Petko Petkov (footballer)

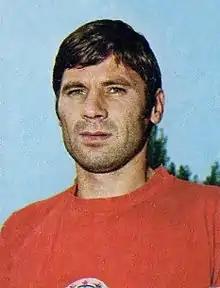
Petko Petkov c. 1974

Petko Petkov (Bulgarian: Петко Петков; 3 August 1946 – 10 January 2020) was a Bulgarian footballer who played as a forward, most notably for Beroe Stara Zagora. He is the club's record goalscorer in the top league with 144 goals in 260 matches.